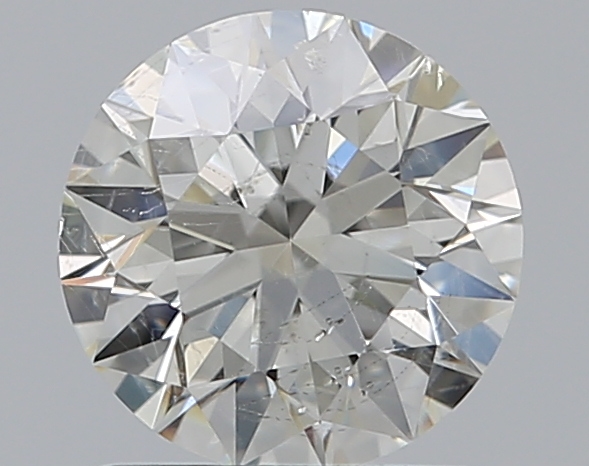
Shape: round
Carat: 1
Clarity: SI2
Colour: J
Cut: EX
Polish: EX
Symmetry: EX
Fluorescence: F
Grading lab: GIA
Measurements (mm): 6.35 x 6.39 x 4